The Associate (1996 film)

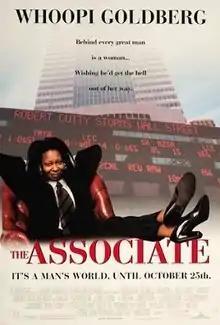
Theatrical release poster

The Associate is a 1996 American comedy film directed by Donald Petrie and written by Nick Thiel. It stars Whoopi Goldberg, Dianne Wiest, Eli Wallach, Tim Daly, and Bebe Neuwirth, alongside Austin Pendleton and Lainie Kazan.